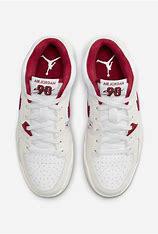
Brand: Jordan
Model: Stadium 90